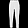
Label: Trouser